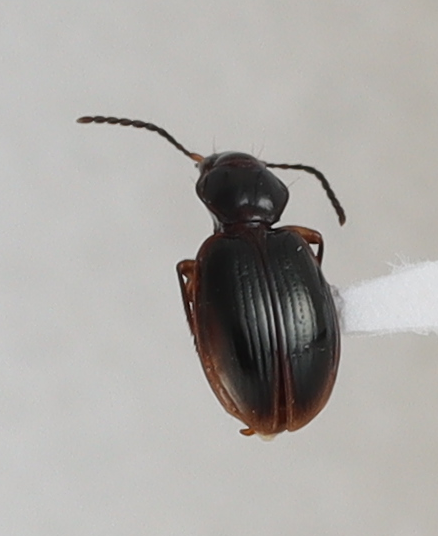
Scientific name: Mecyclothorax konanus
Plot: 14
Trap: E
Collected: 20210908